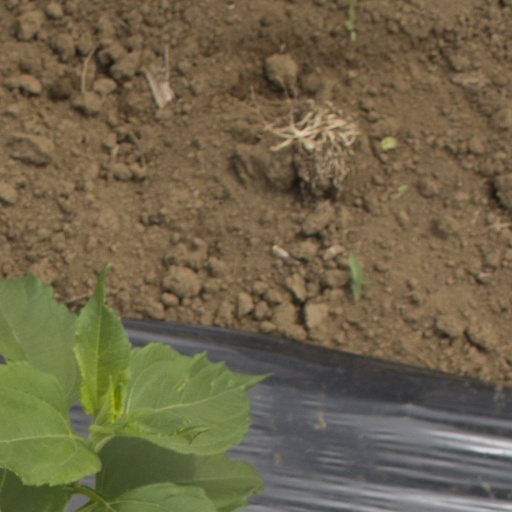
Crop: Jerusalem artichoke